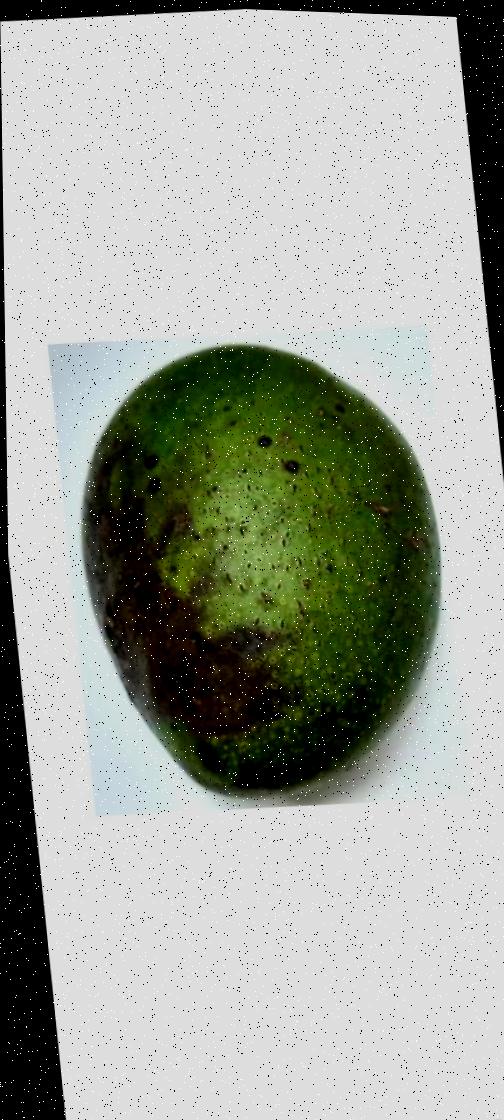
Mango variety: Ashshina Zhinuk